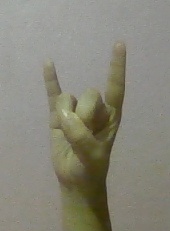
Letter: la